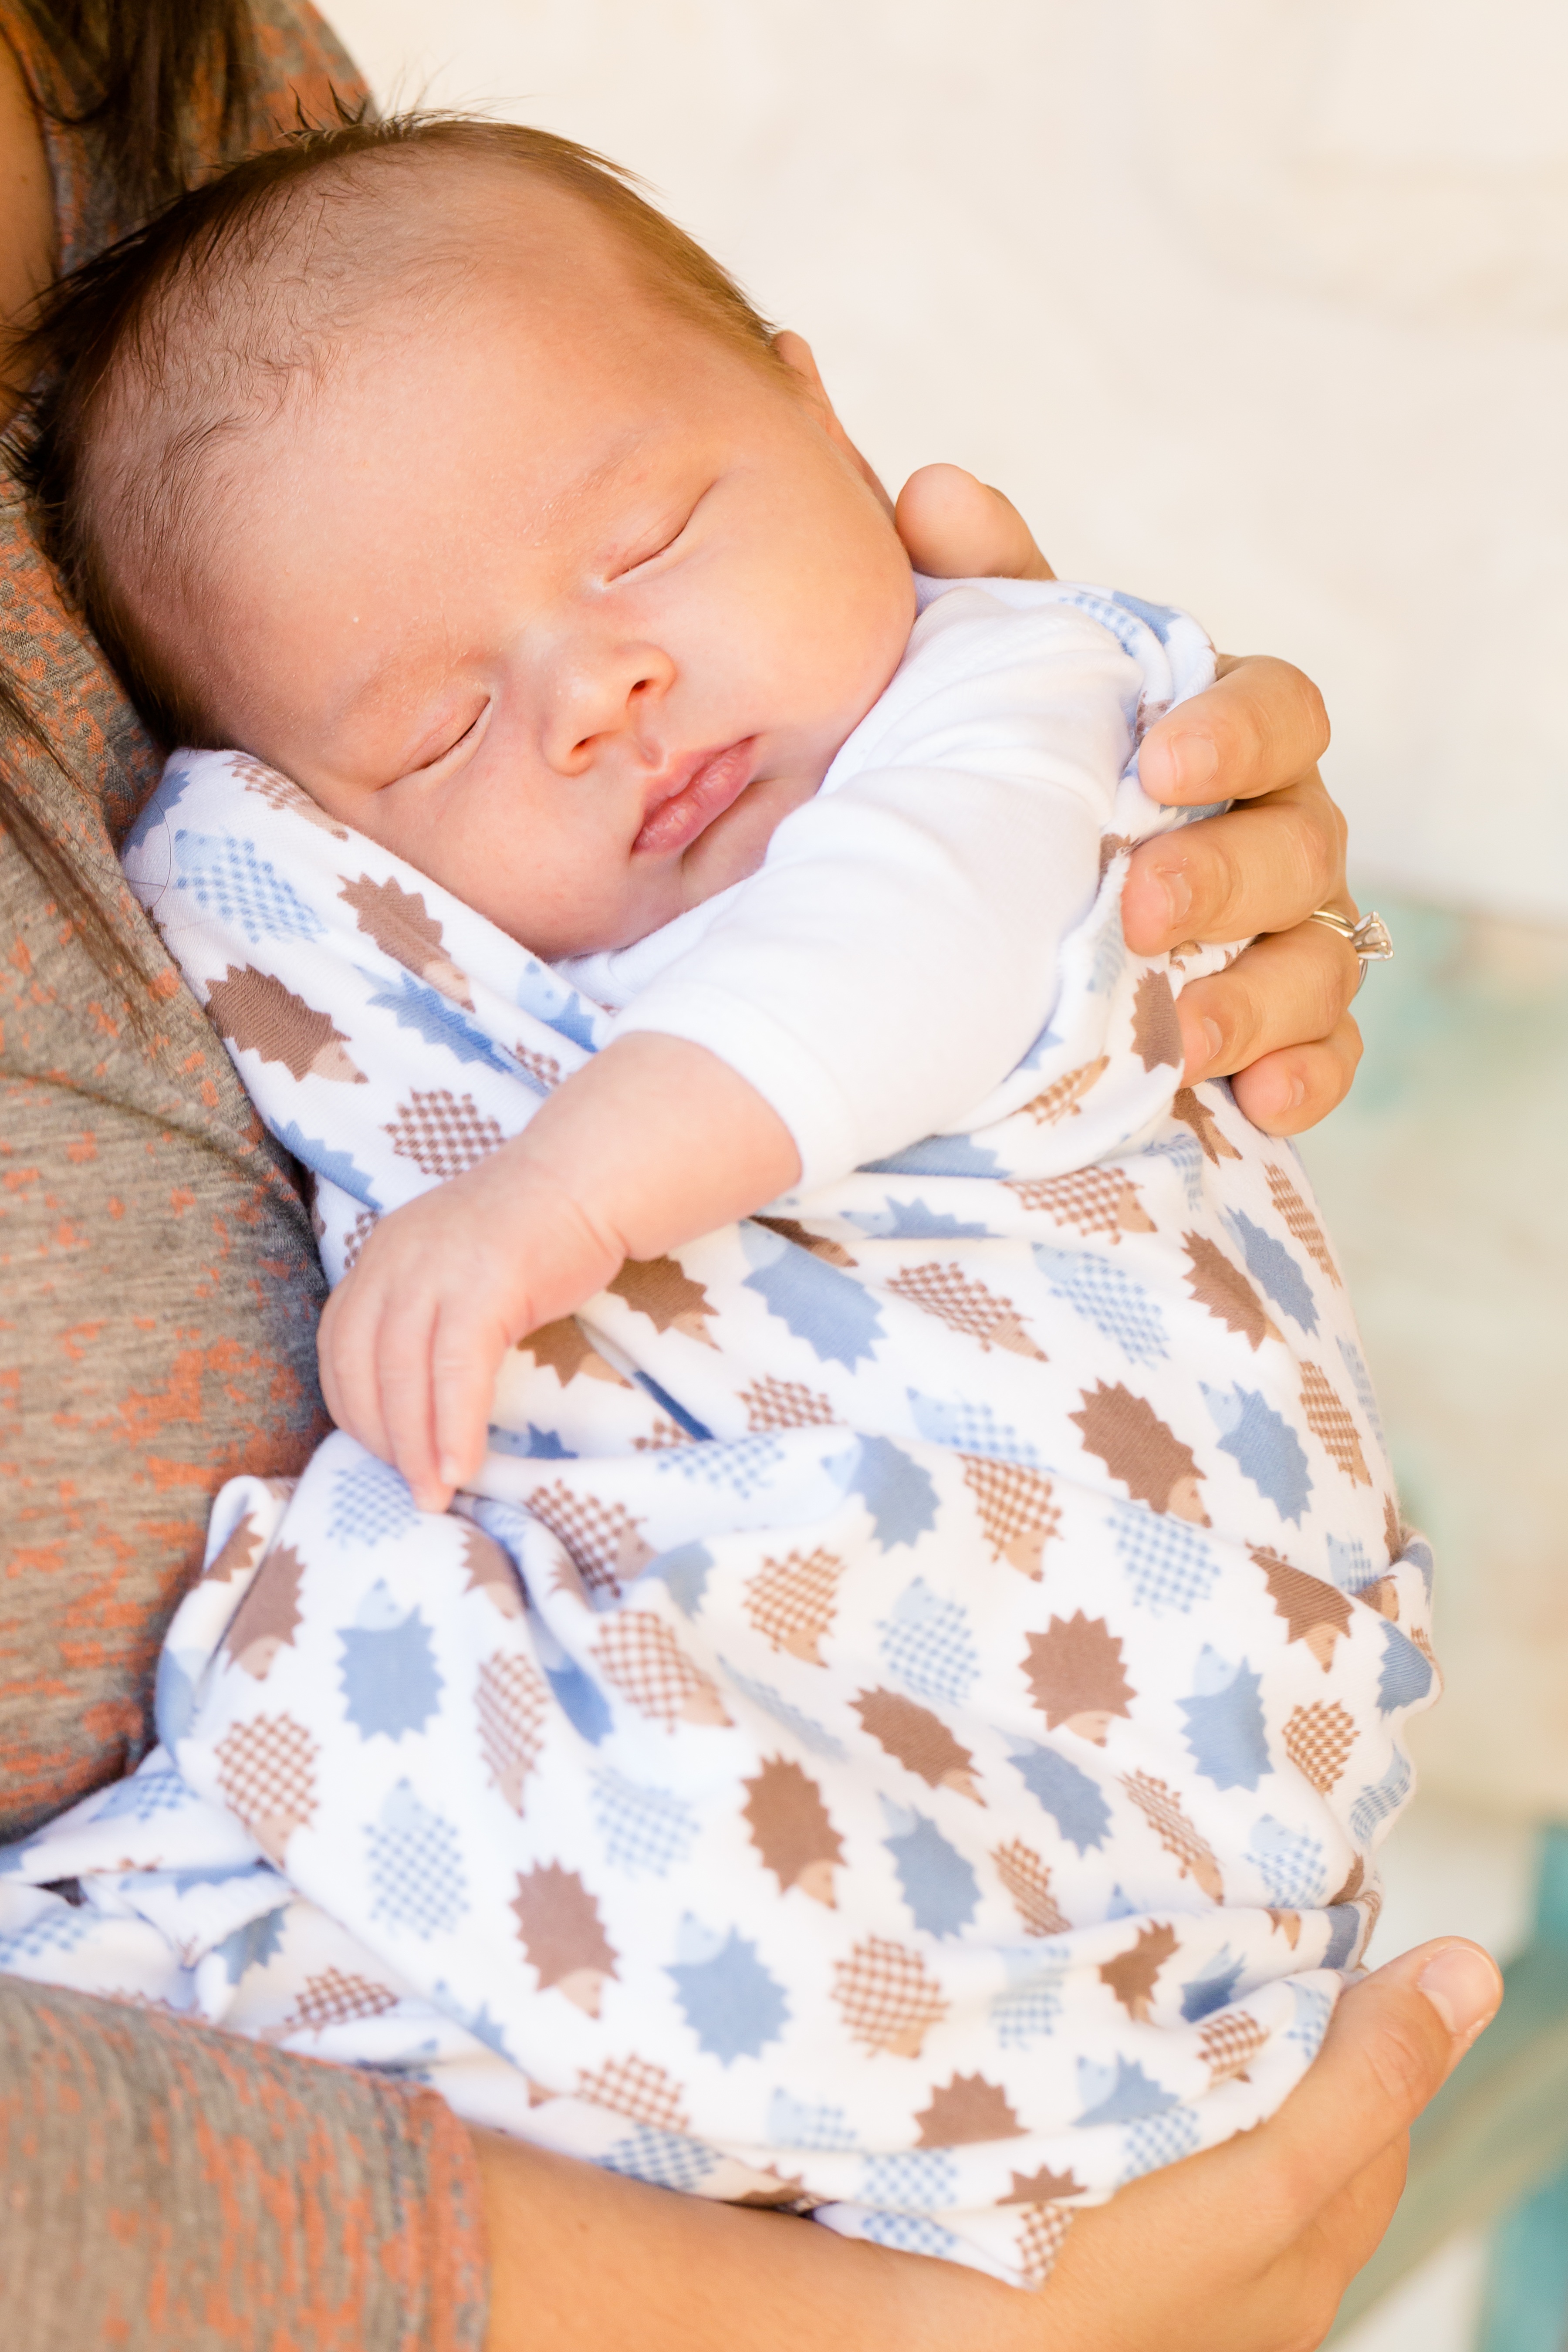
person, play, sweet, boy, child, baby, product, mother, infant, newborn, toddler, suckling, bedtime, human positions